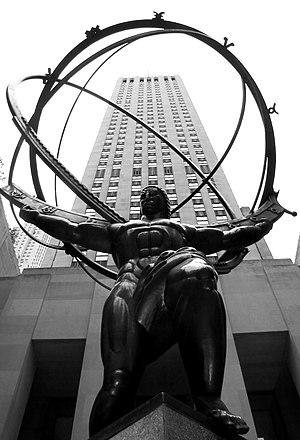
La Grève ou La Révolte d'Atlas est un roman écrit par Ayn Rand et publié en 1957 aux États-Unis. Il s'agit de son plus important roman. Selon une étude de la bibliothèque du Congrès américain et du Book of the month club menée dans les années 1990, ce livre est aux États-Unis le livre le plus influent sur les sondés, après la Bible. Elle y développe sa pensée critique de la démocratie sociale interventionniste en envisageant ce que deviendrait le monde si ceux qui le font avancer, les « hommes de l'esprit », décidaient de se retirer : en l'absence de ceux qui soutiennent le monde, la société s'écroule.